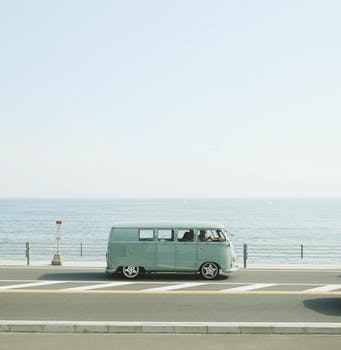
Label: No Watermark